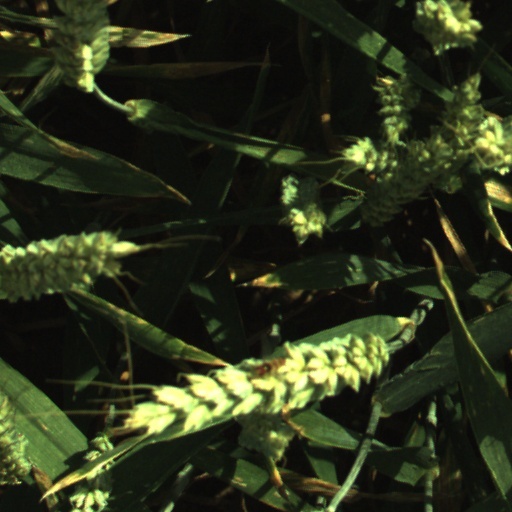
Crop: wheat